Larss and Duclos

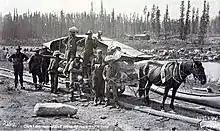
Canyon and Whitehorse Rapids Tramway, 1898

These include the Royal Museum of British Columbia. University of Washington Libraries, City of Vancouver Archives, Vancouver Public Library special collections, the Yukon Archives, Alaska State Archives, Dawson City Museum, McCord and others.